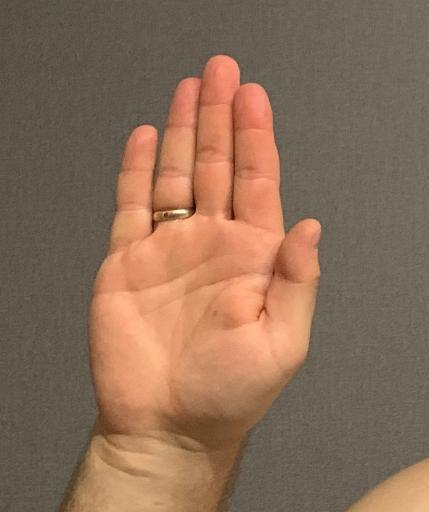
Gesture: stop